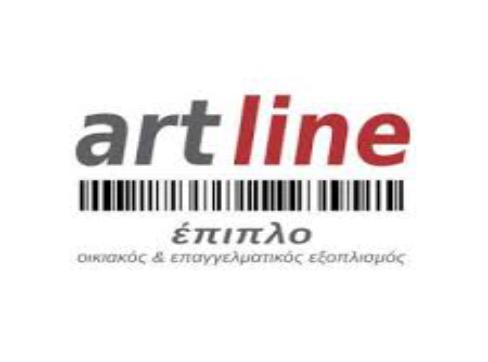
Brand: artline
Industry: Necessities